Demographics of Filipino Americans

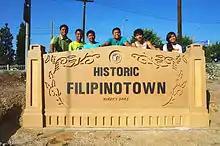
Historic Filipinotown sign.

Before World War II, Stockton had the largest population of Filipinos outside of the Philippine Islands, and during the harvest season, its Filipino population would swell to over 10,000. During the Great Depression Filipinos in California were the target of race riots, including the Watsonville riots. By the end of World War II, the Filipino population in Stockton increased to over 15,000. In the late 1950s, Filipino Americans in California were concentrated around Stockton, the Bay Area, and Los Angeles with migrant laborers being a significant part of the population. By 1970, the Filipino population in Stockton was less than 5,000, and the once vibrant Filipino community of "Little Manila" had been largely demolished except for a few blocks by 1999, mostly due to construction of the "Crosstown Freeway". A population of Filipinos remains in the Central Valley region in the 21st century, however it is no longer a significant concentration. In 2019, it was estimated that Filipino Americans are the largest populations of Asian Americans in Stockton, and are about 28,000 people.